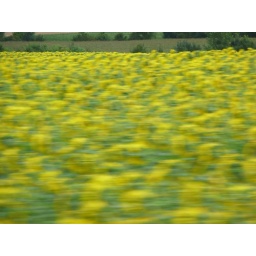
A field of sunflowers in rural France, photographed through the window of the TGV going about 180 mph